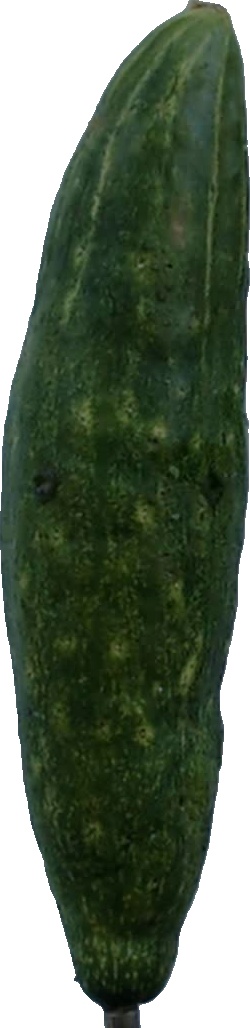
Label: cucumber_3